Salisbury railway station

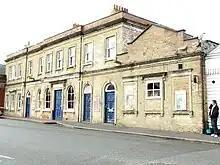
The original LSWR station

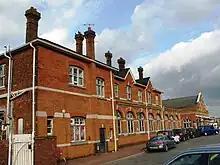
The new building of 1902

The LSWR opened their Milford station on the east side of the city on 1 March 1847, with the opening of their branch line from Eastleigh to passenger traffic. This was the city's only railway until 30 June 1856, when the GWR opened the Salisbury branch from Westbury. On 1 May 1857, the LSWR opened the extended main line from London and Andover, at first to the Milford station.